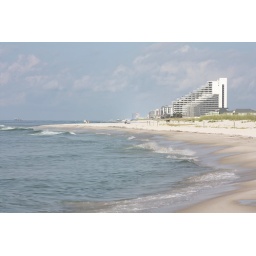
Beautiful water and sand near the center of the Key.